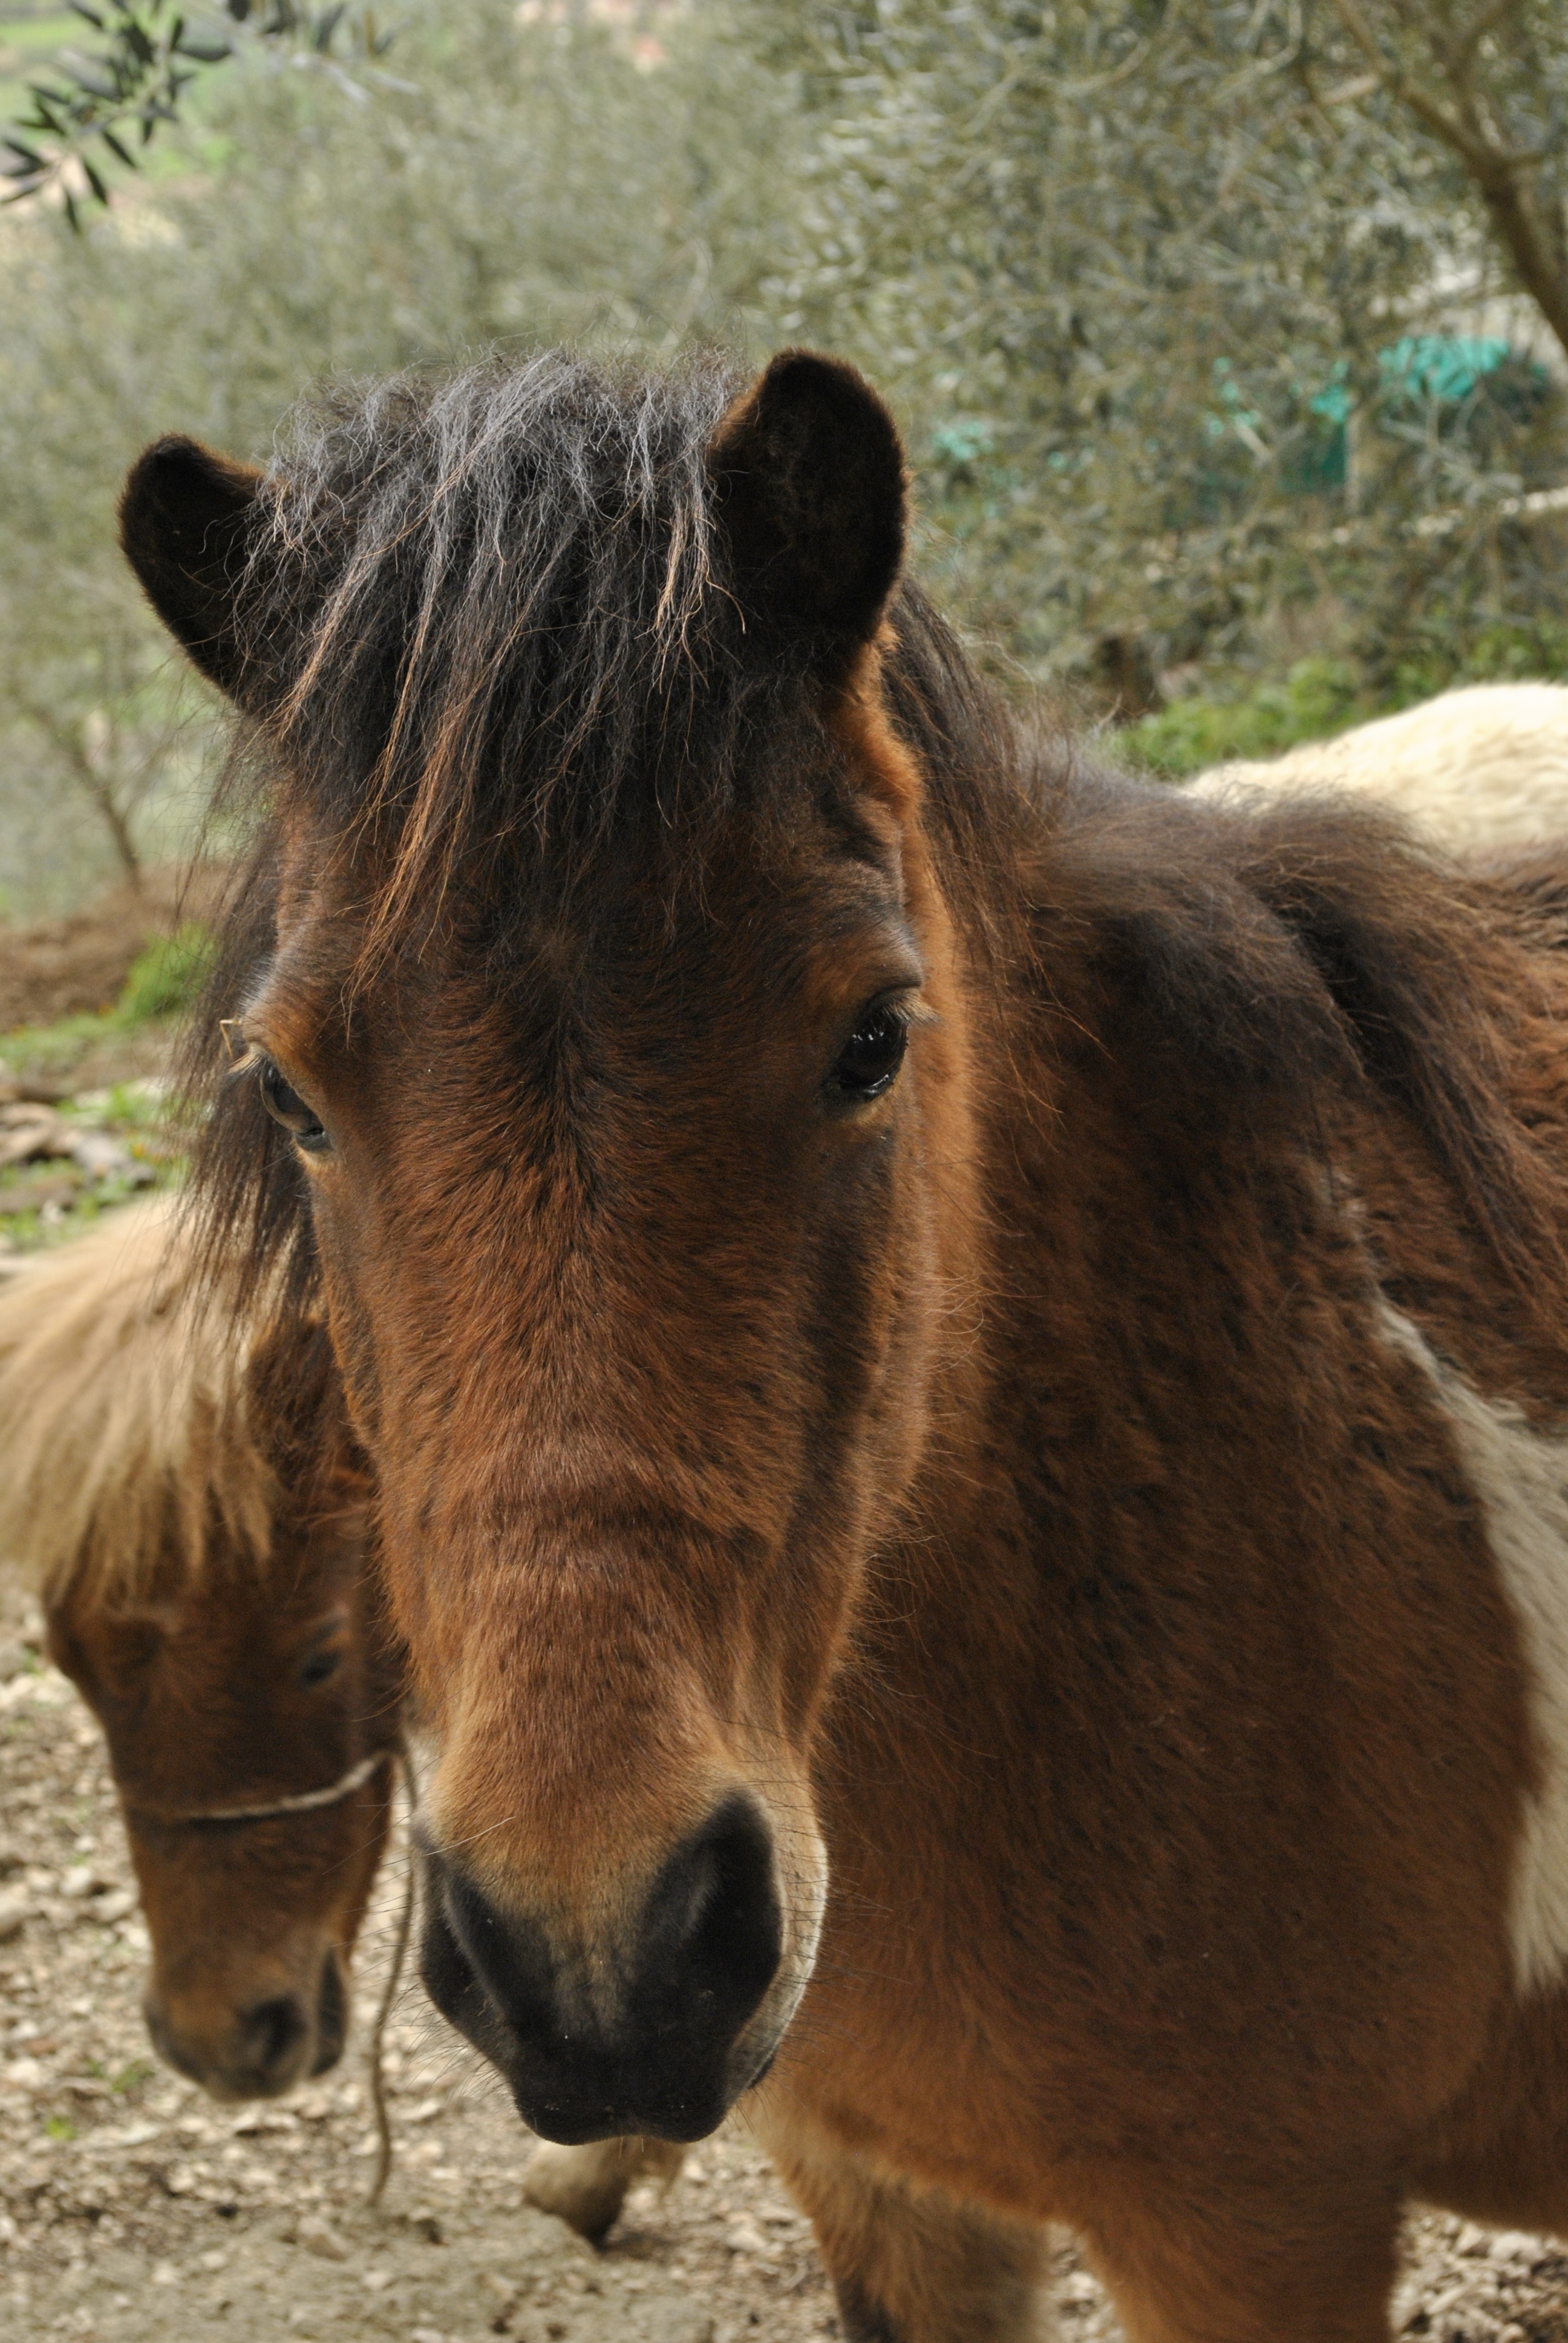
nature, wildlife, horse, mammal, stallion, mane, fauna, pony, animals, vertebrate, mare, pack animal, horse like mammal, mustang horse